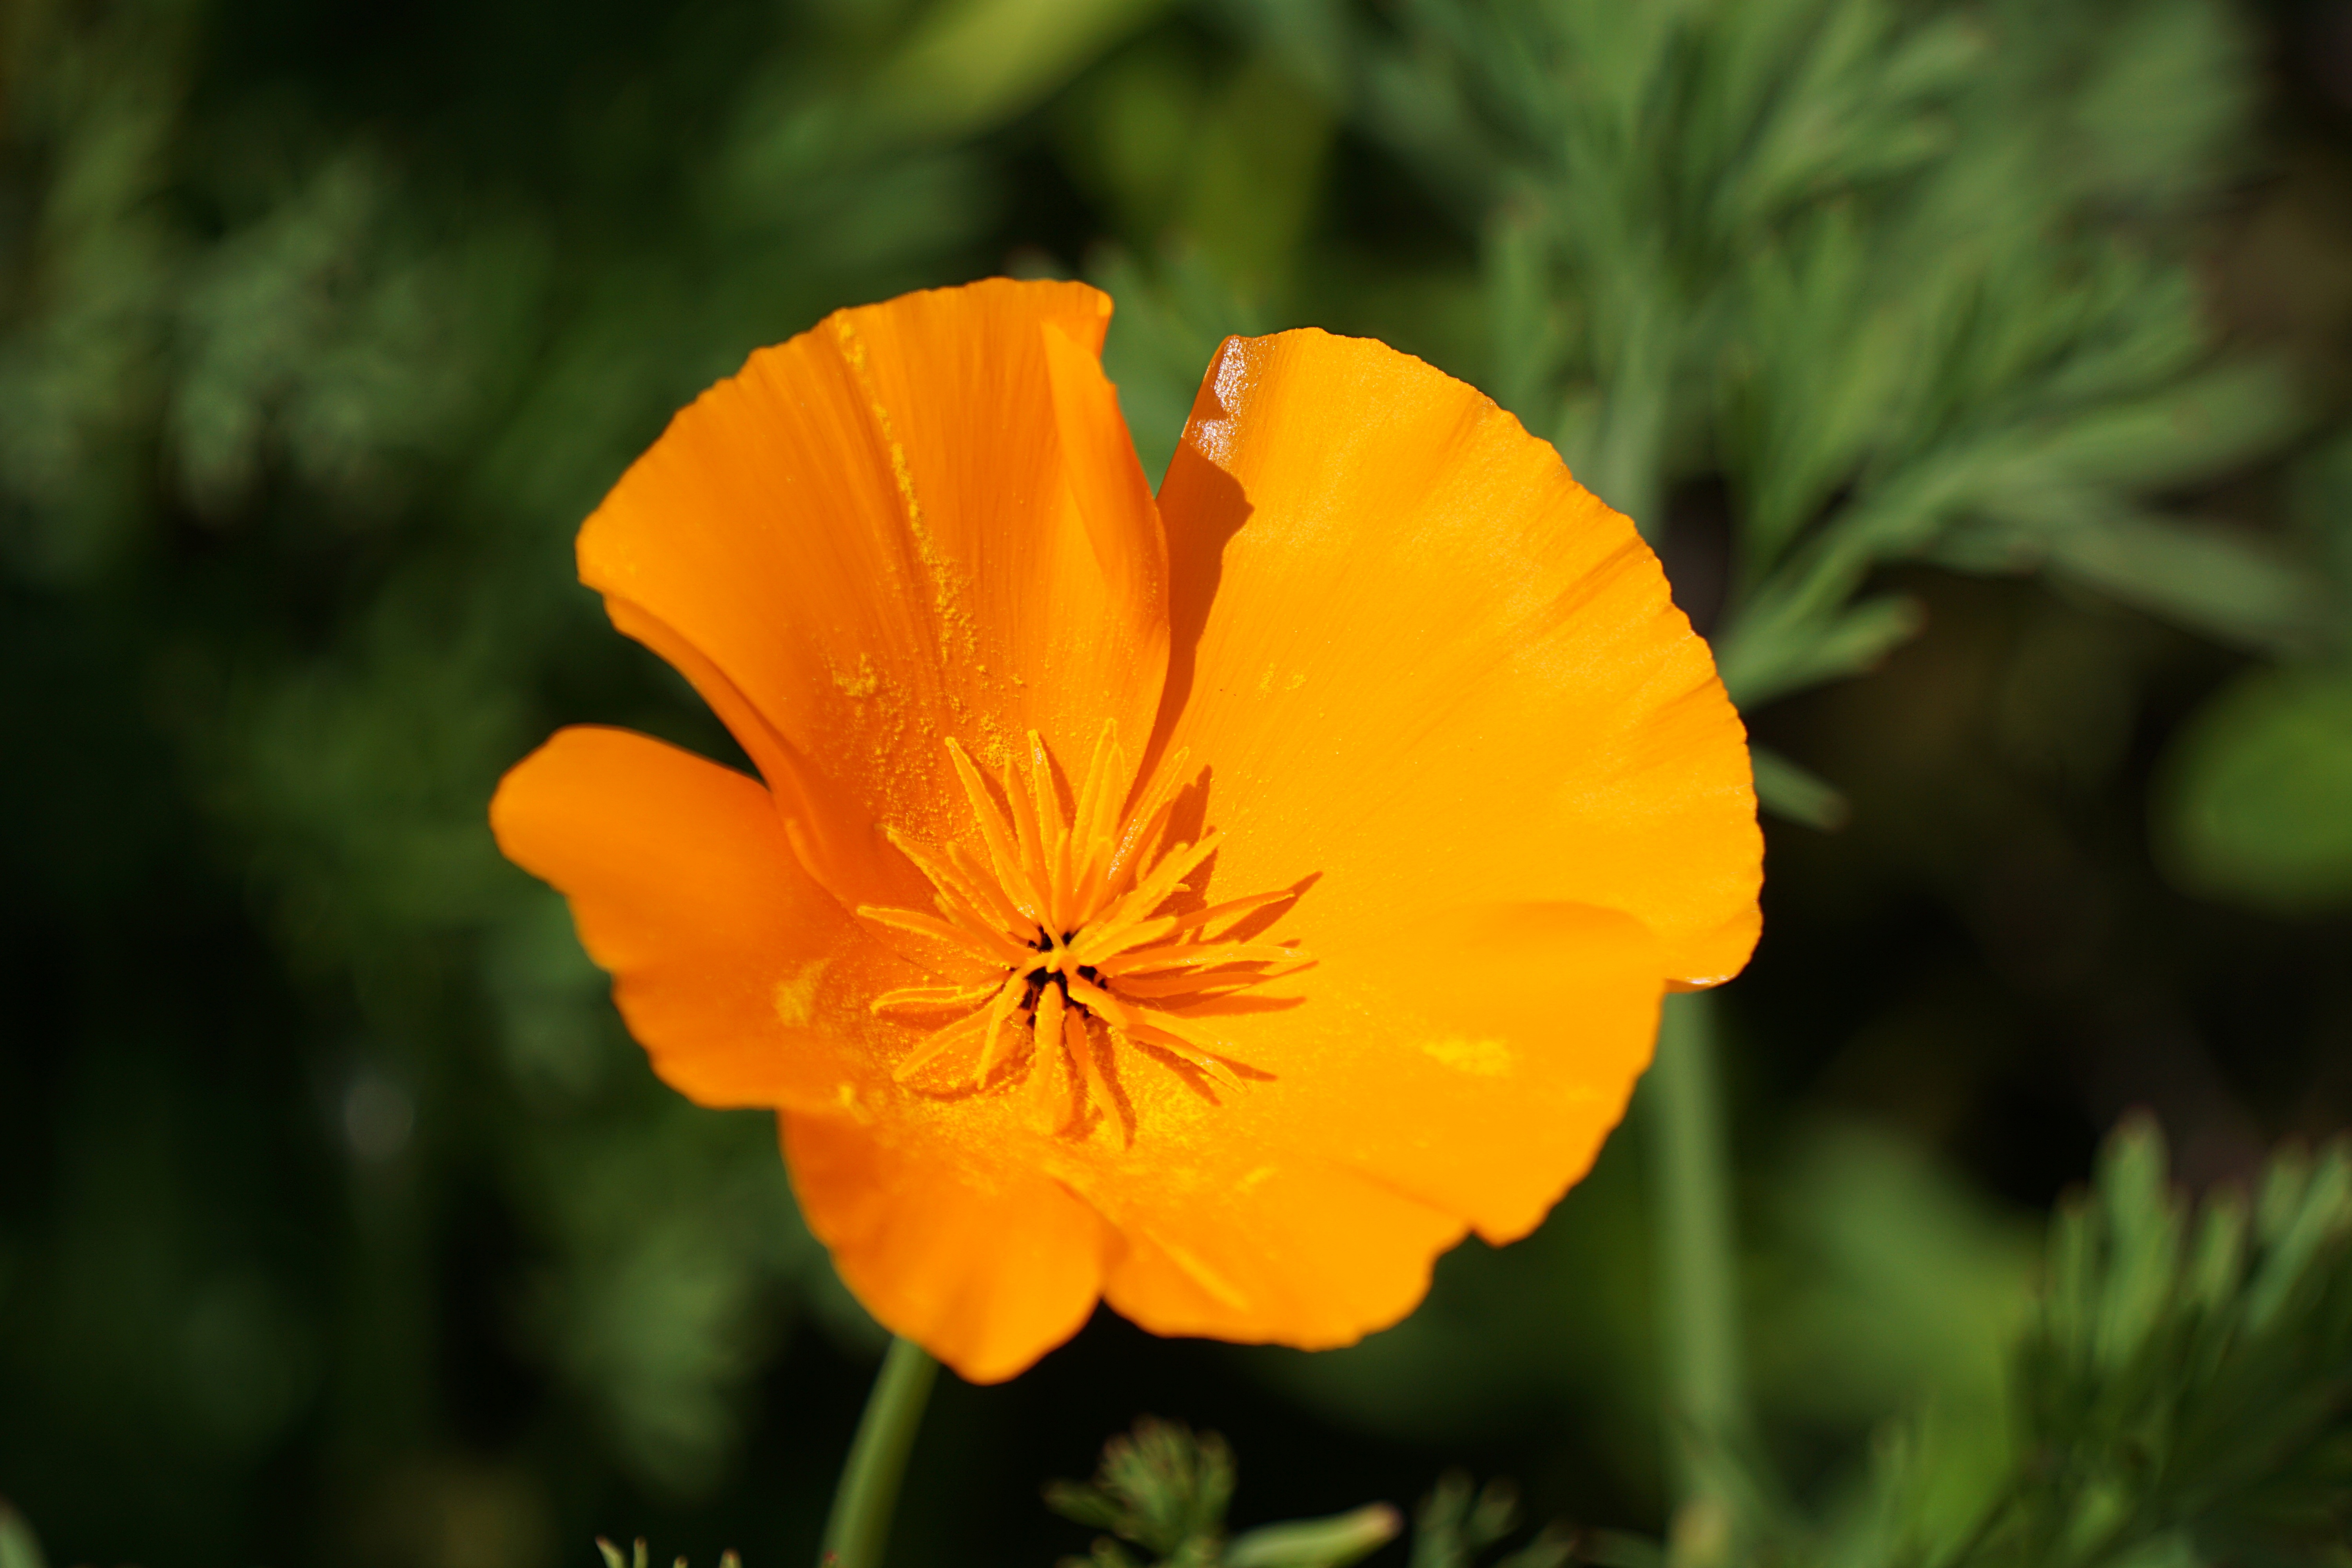
nature, plant, field, meadow, flower, petal, botany, yellow, garden, flora, wildflower, colors, petals, poppy, flowering, macro photography, flowering plant, poppy flowers, eschscholzia californica, annual plant, plant stem, land plant, poppy family